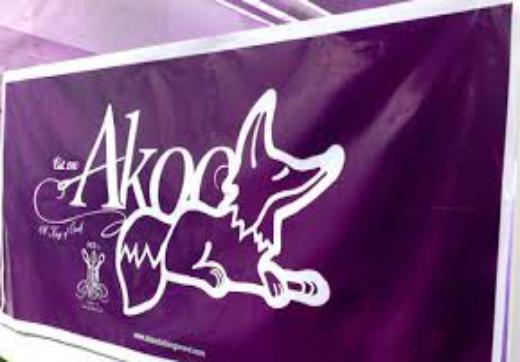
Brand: AKOO
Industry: Clothes